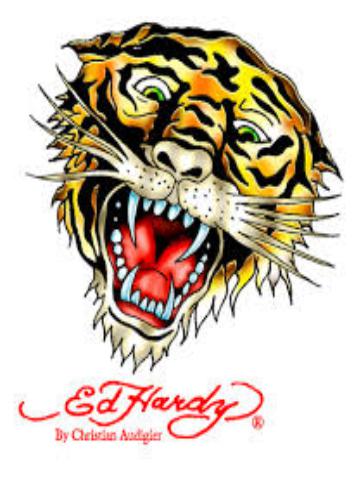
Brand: Ed Hardy
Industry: Clothes